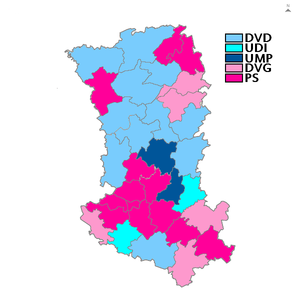
Cantons Deux-Sèvres depuis 2011
Le conseil départemental des Deux-Sèvres est l'assemblée délibérante du département français des Deux-Sèvres, collectivité territoriale décentralisée. Son siège se trouve à Niort.